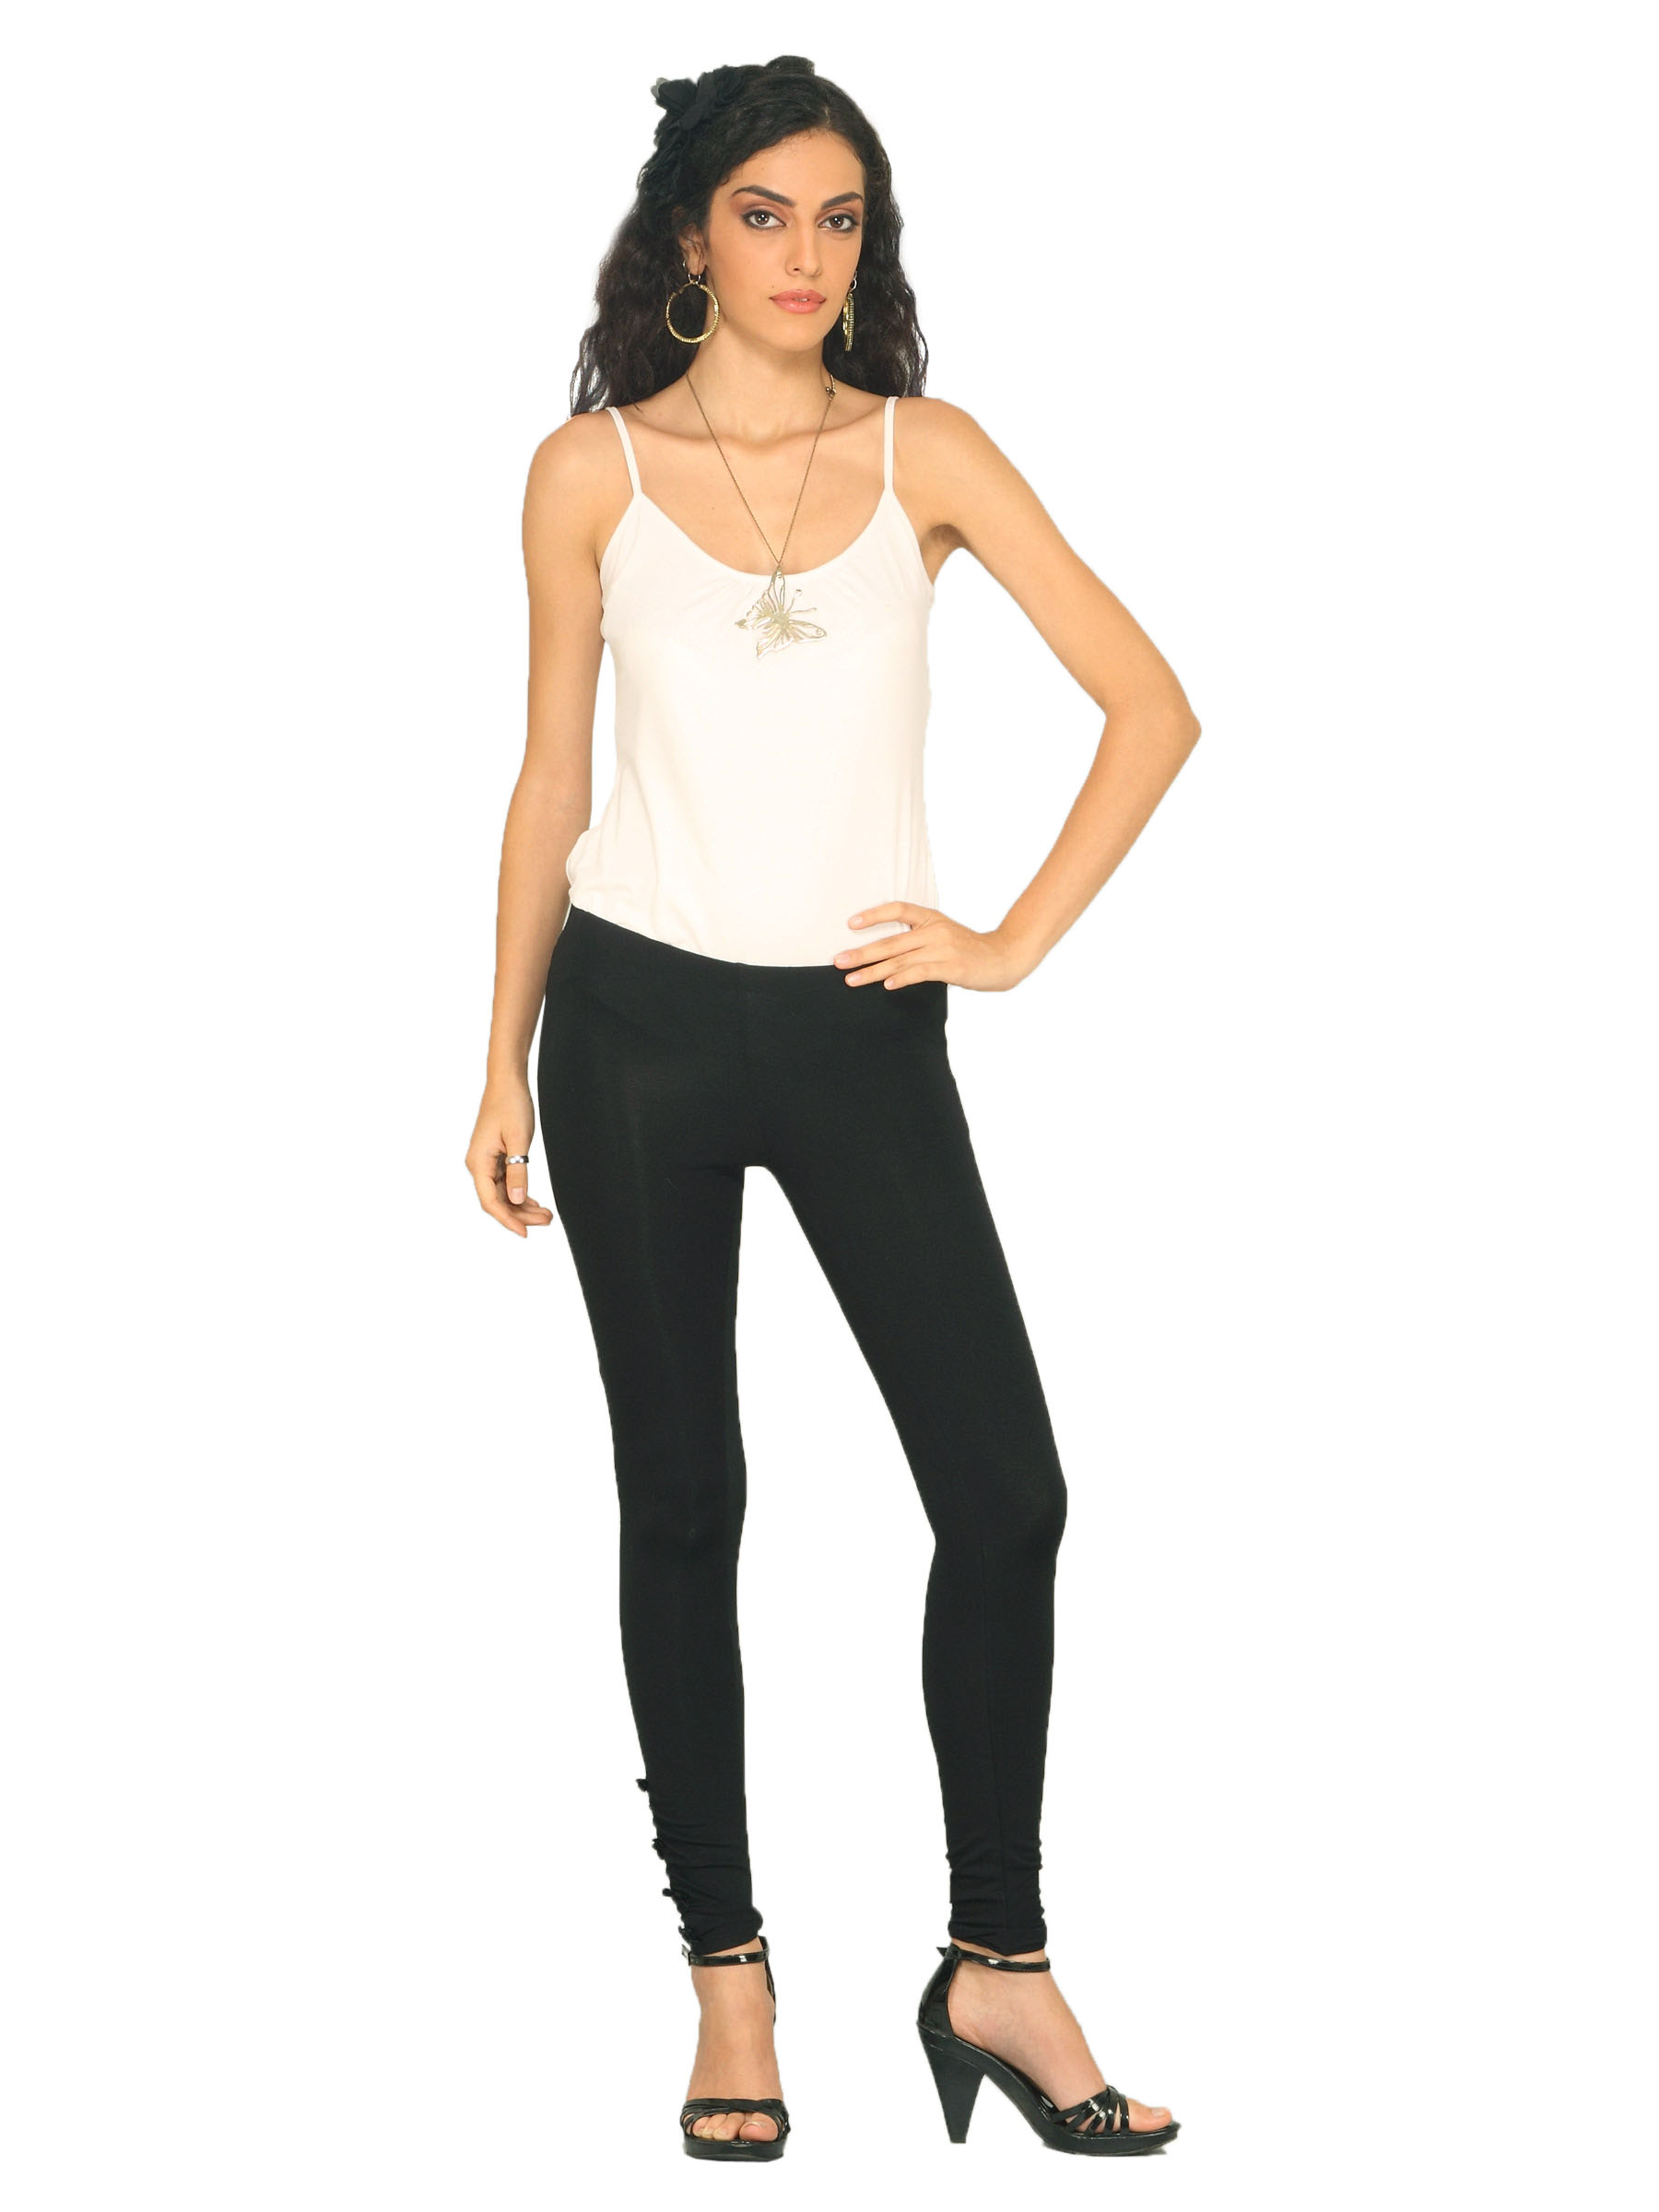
Forever New Women Black Leggings
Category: Apparel / Bottomwear / Leggings
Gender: Women
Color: Black
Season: Summer 2011
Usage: Ethnic